The Unforgiving

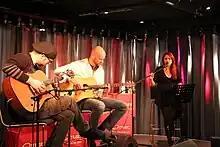
Members of Within Temptation giving an acoustic performance at Q Music studios

On 4 December Sharon commented via their official website that they had recorded three upcoming promotional music videos within the course of a week. The band also revealed that, alongside the record and the comic book series, three short films were to be released prior to the album.